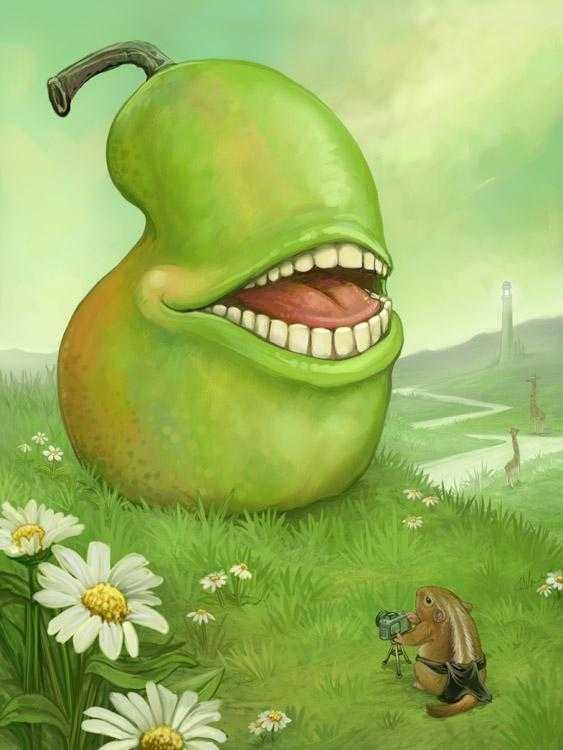
Label: Pear